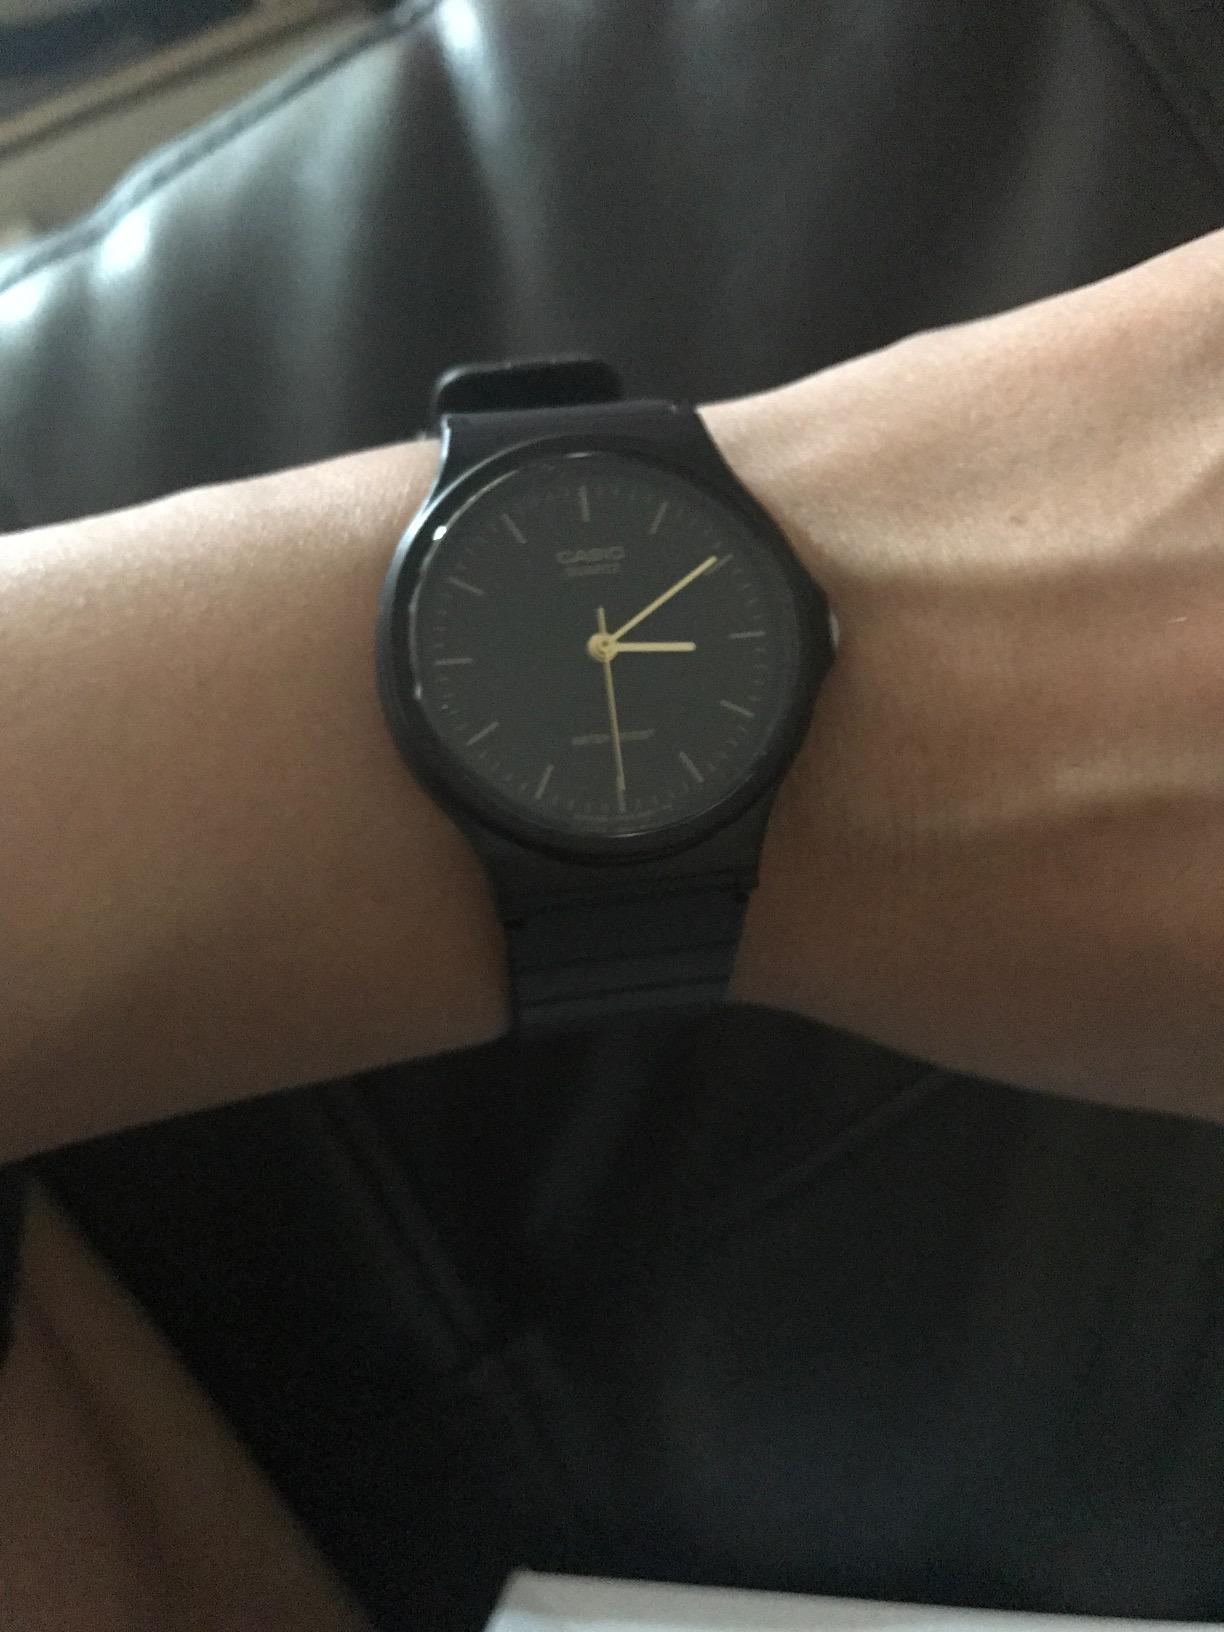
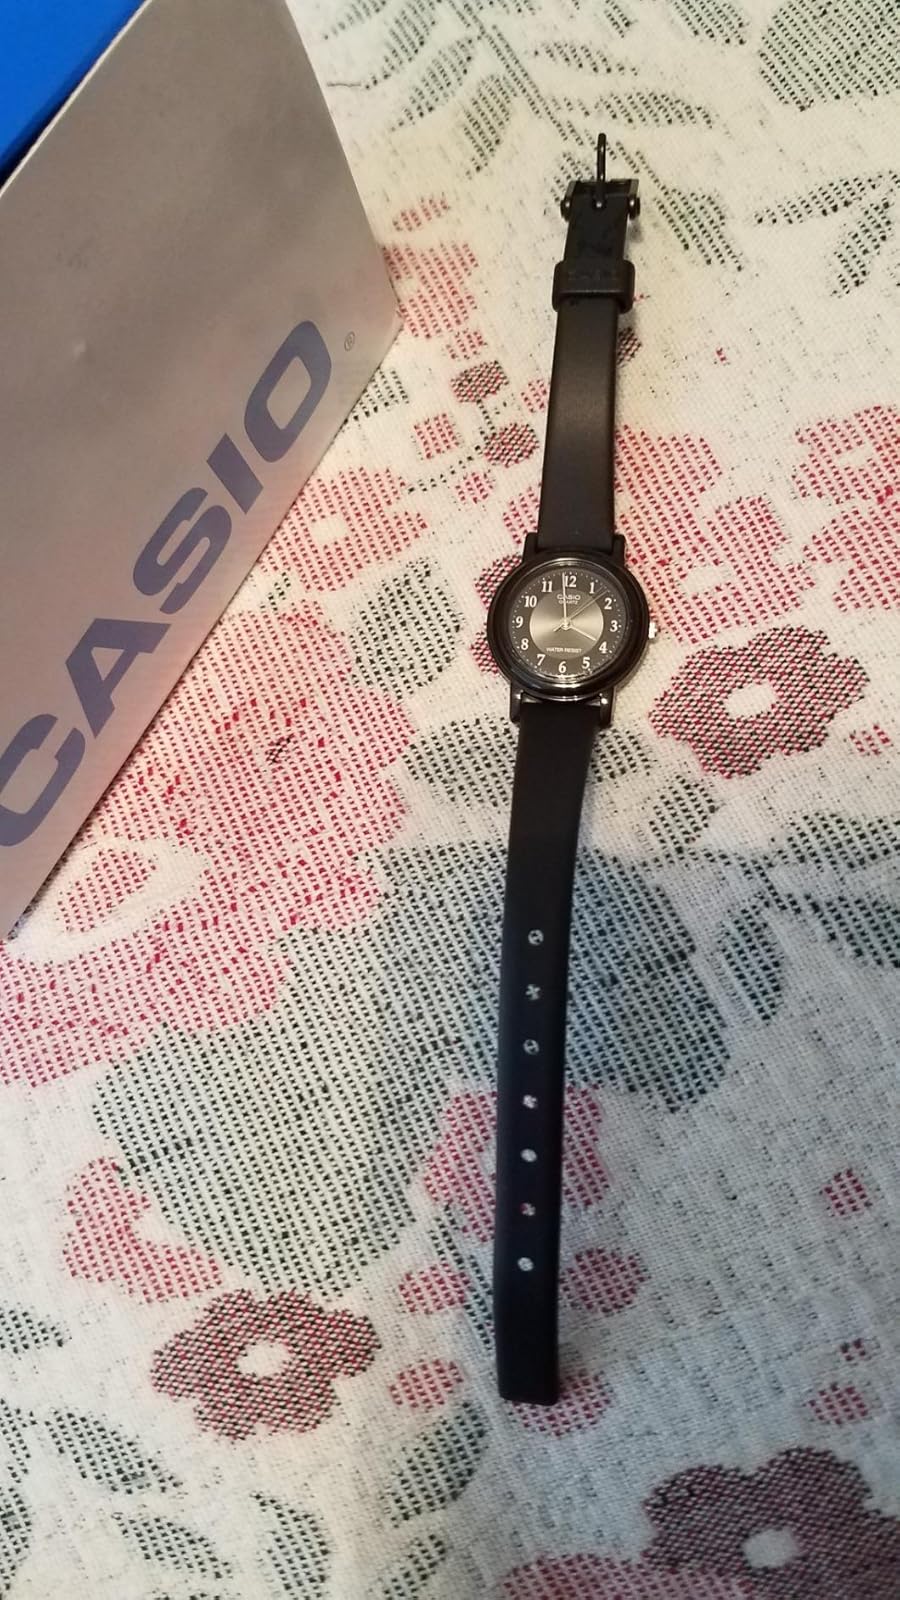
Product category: accessories_watch
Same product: no